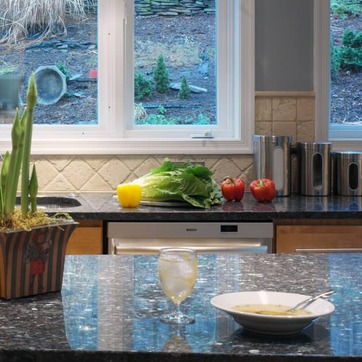
Material: foliage